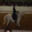
Label: horse